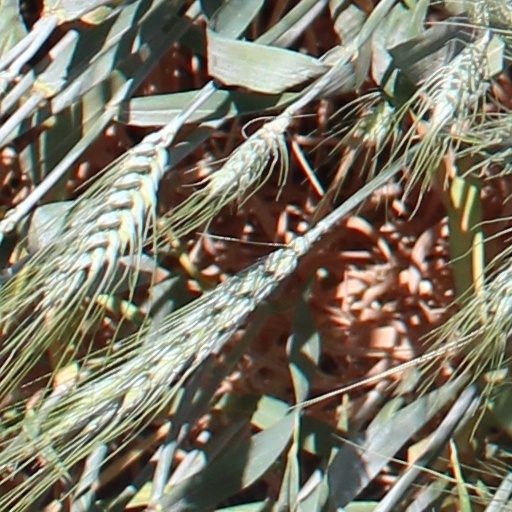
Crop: wheat